Singer Island

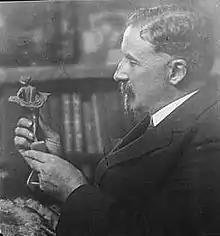
Portrait photograph of Paris Singer, 1916

Named after Palm Beach developer Paris Singer, a son of the Singer Sewing Machine magnate Isaac Singer, Singer Island has parks, marinas, hiking and bike paths, as well as of white sand beach that has been considered one of the top five beaches in Palm Beach County.